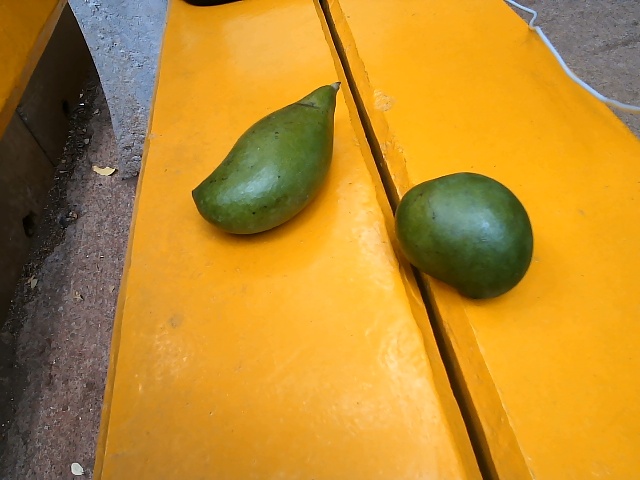
Label: Raw_Mango